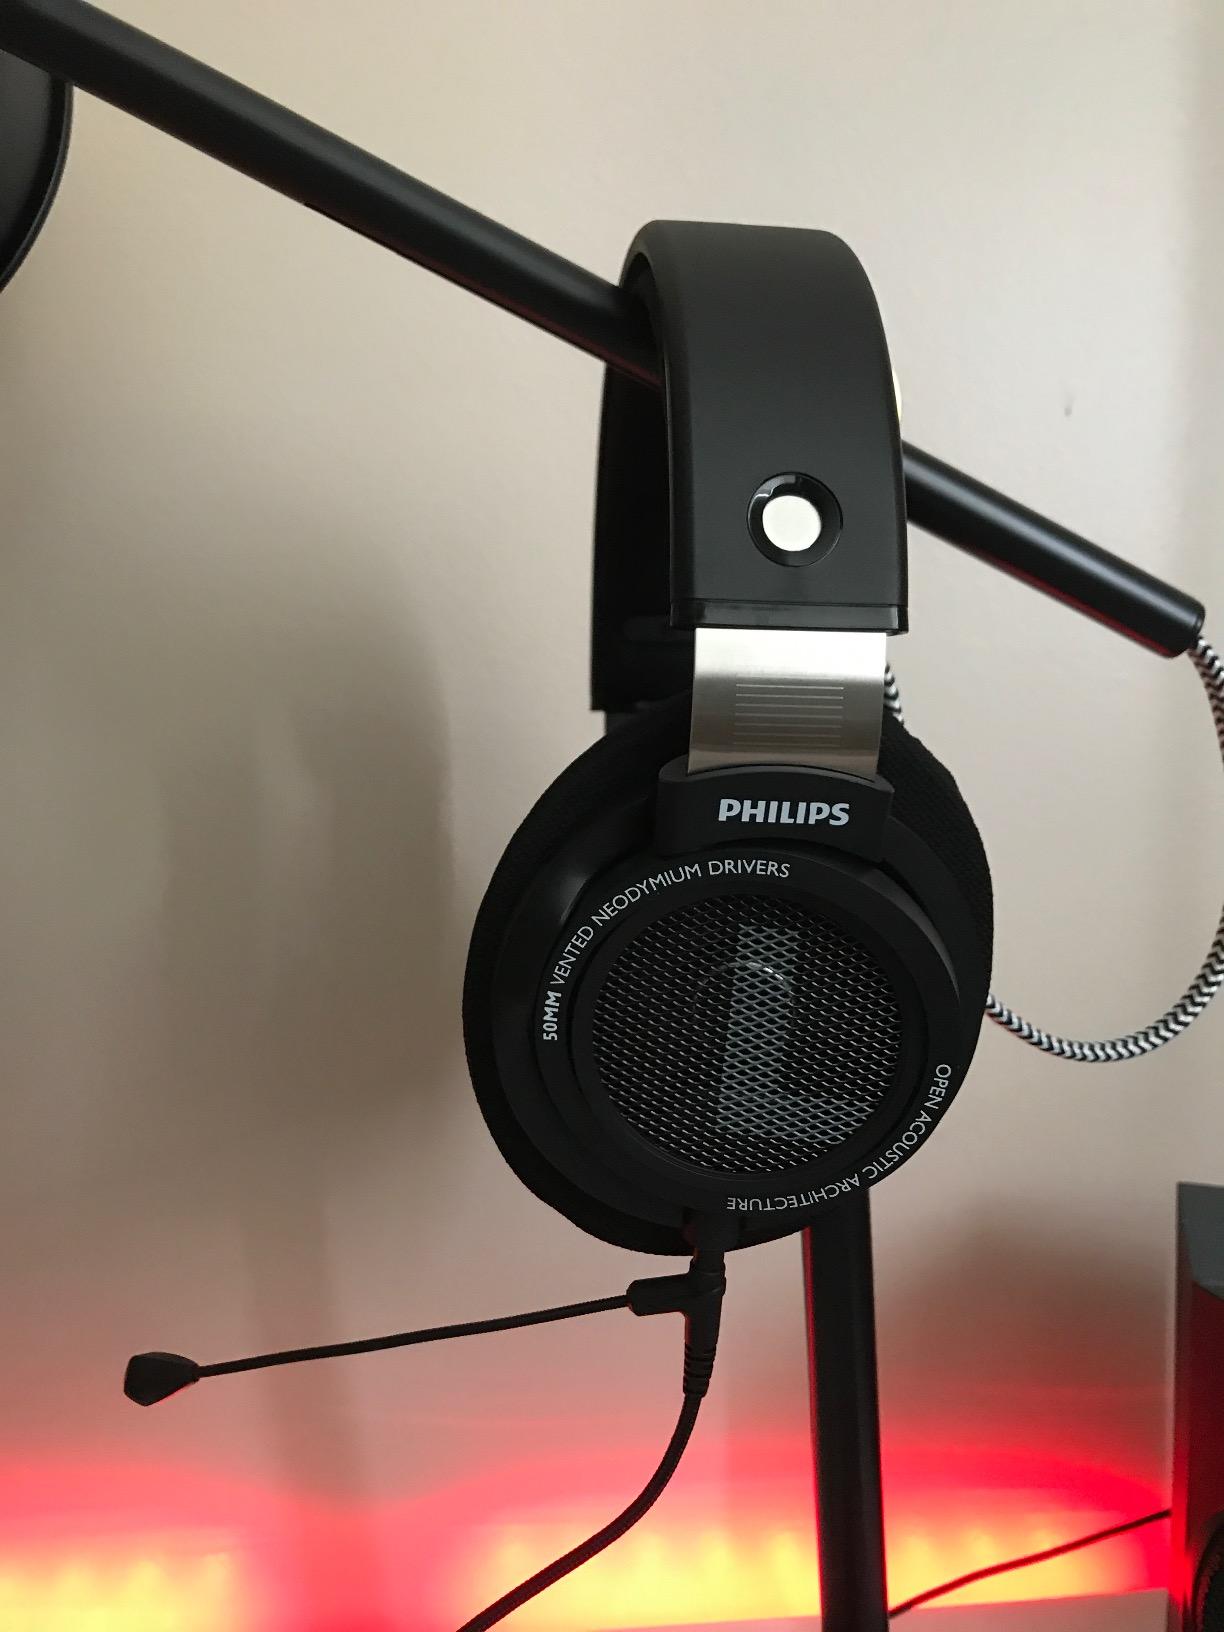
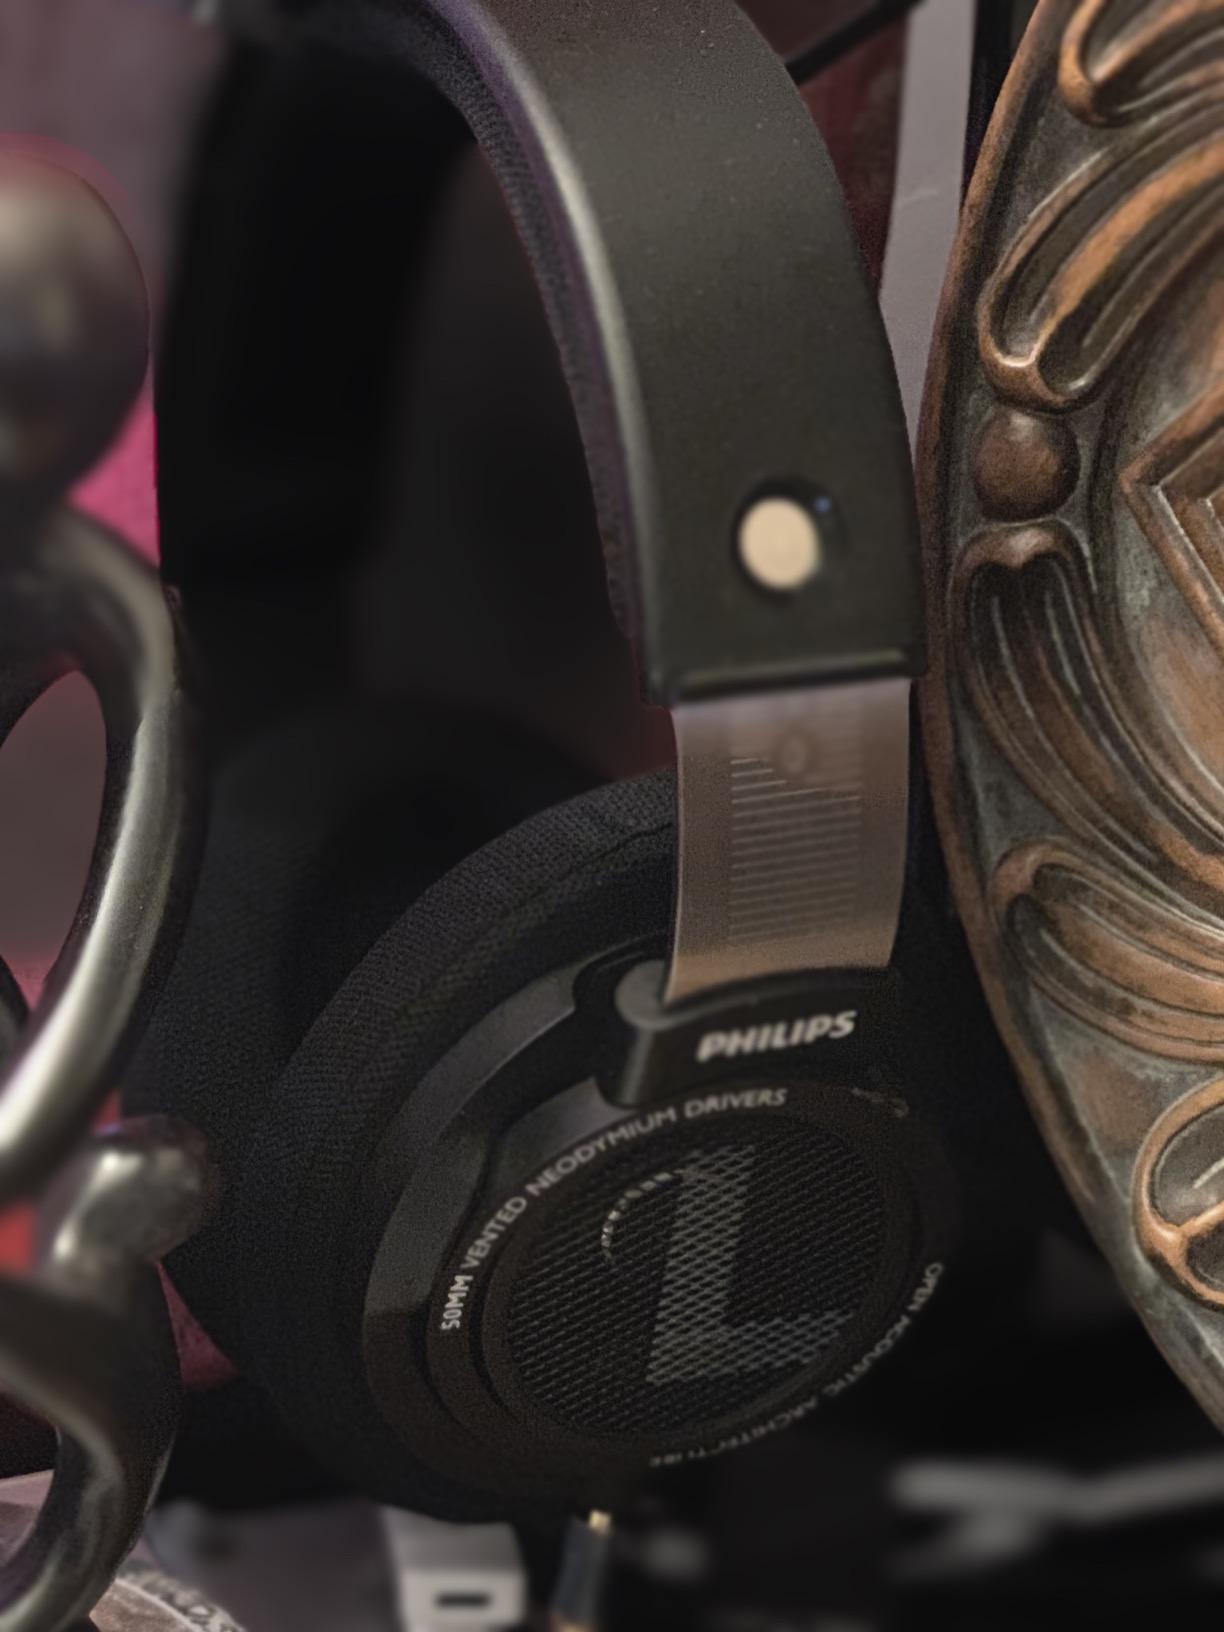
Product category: headphones
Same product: yes